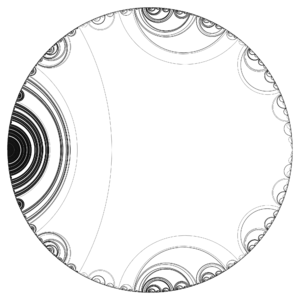
modèle topologique de l'ensemble de Mandelbrot, utilisant l'algorithme de Lavaurs jusqu'à la période 12 Polski: Topologiczny model zbioru Mandelbrota dla okresów 1-12. Korzysta z algorytmu Lavaurs'a."